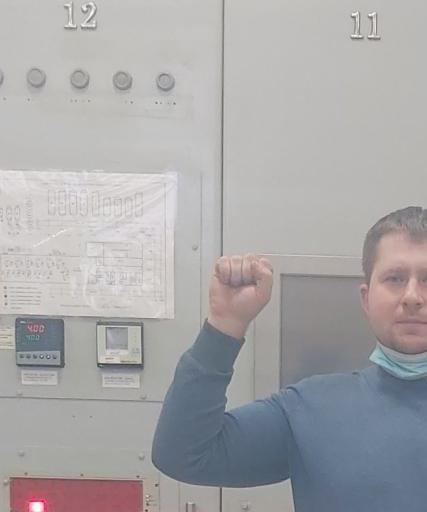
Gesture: fist